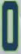
Number: 0